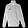
Label: Coat